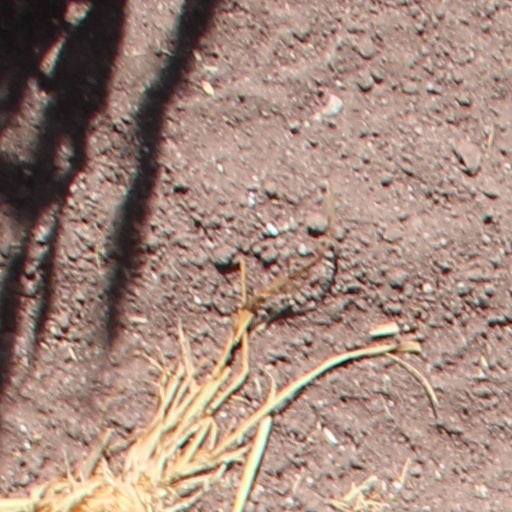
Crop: wheat